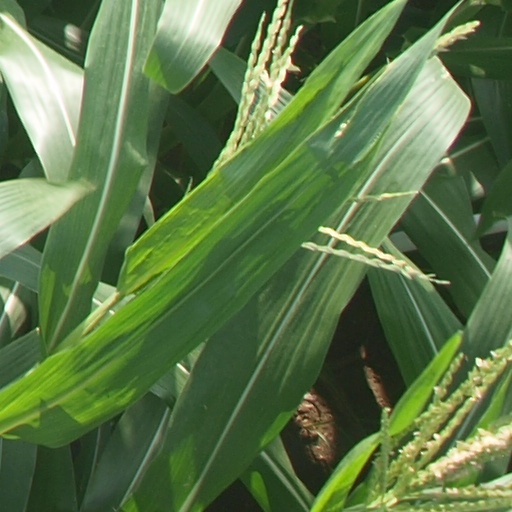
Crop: maize; corn